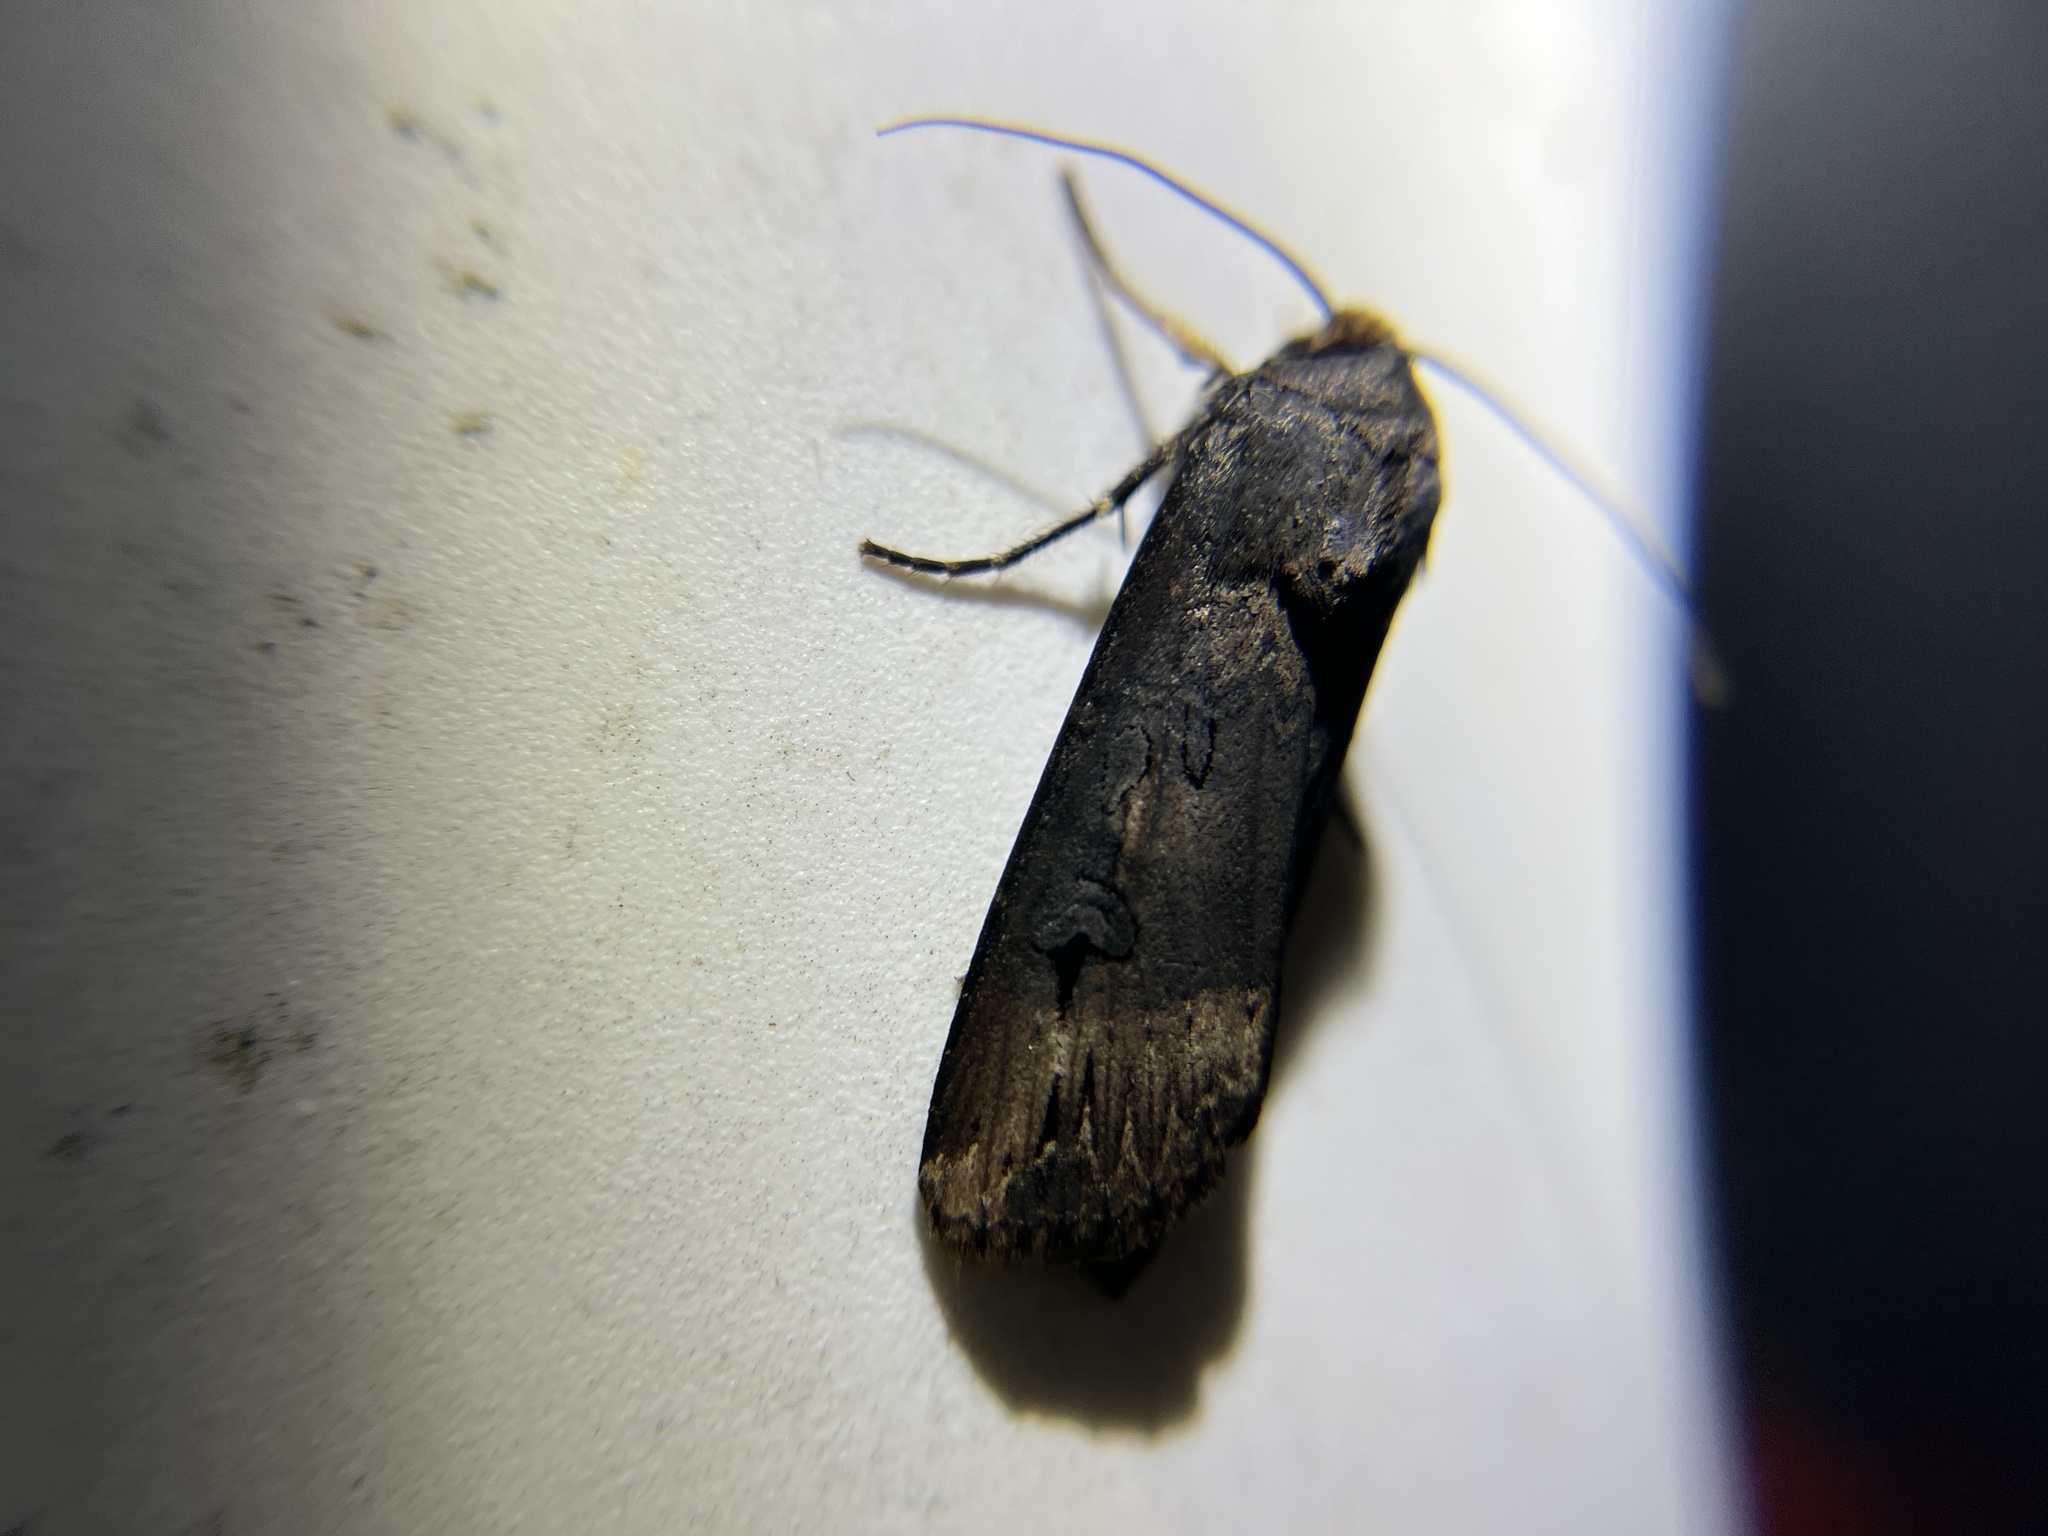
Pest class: cutworms